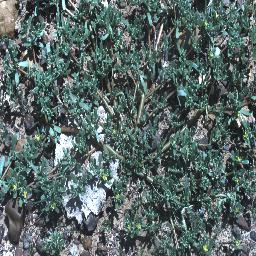
Label: negative